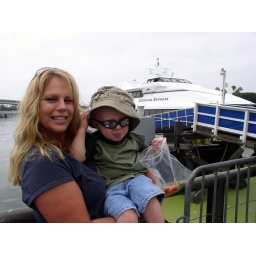
In line to board the boat. Notice the green muck behind them! We have great water in Long Beach!